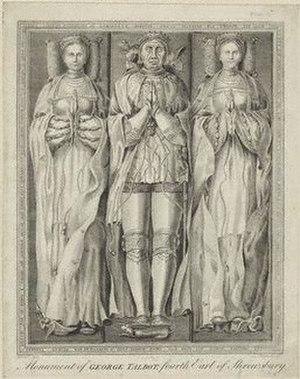
George Talbot, né vers 1468 à Shifnal dans le comté de Shropshire † 26 juillet 1538 en son manoir de Wingfield, dans le comté de Derbyshire, est l'un des principaux généraux du roi Henri VIII. Son appui indéfectible au monarque lui valut l'une des premières places de la Cour.